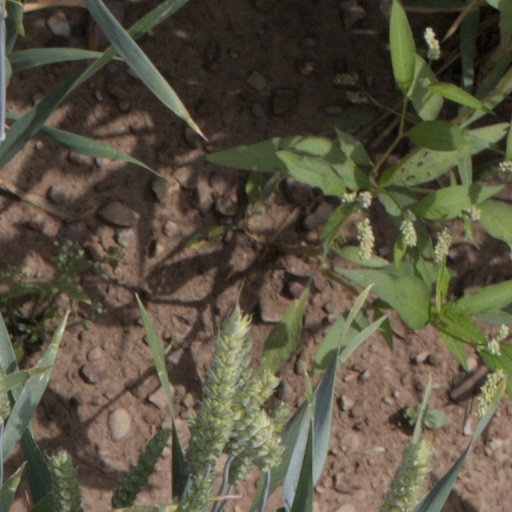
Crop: wheat